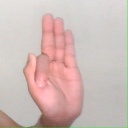
अक्षर: फ